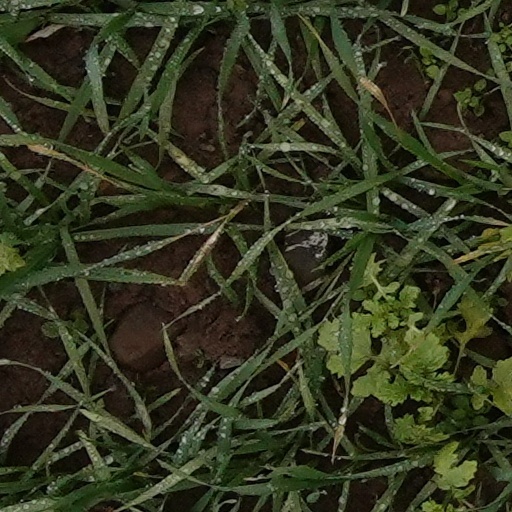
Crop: wheat